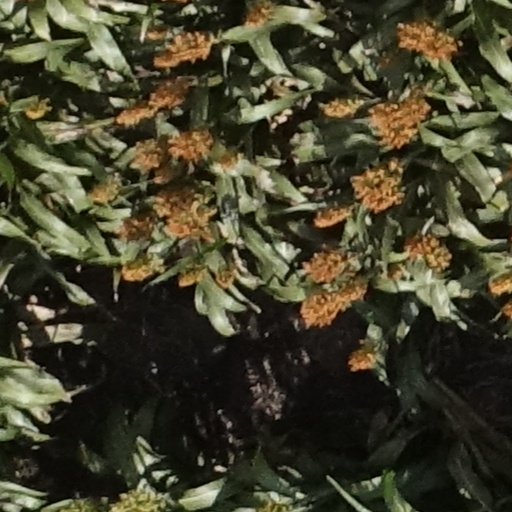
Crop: sorghum